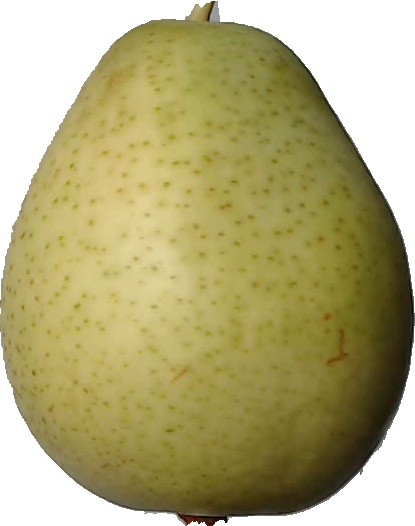
Label: pear_1